Sindur Khela

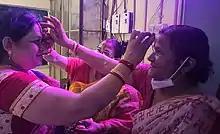
Sindur Khela in new normal days at Kolkata

The exact date and place of origin of the tradition is not known. According to one theory, the tradition originated around 200 years ago in the Durga Pujas of the zamindar houses to usher bonhomie among the housewives. According to a second theory, the tradition of Sindur Khela is as old as Durga Puja itself, around 400 years. The ritual is enjoyed just like a game and hence the name "Sindur Khela". Sindur Khela is regarded as one of the most important rituals of Vijayadashami.